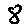
Label: 8